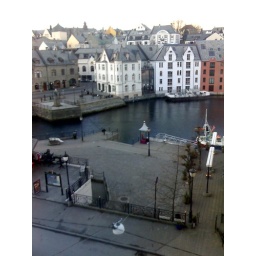
From the window in the hotel at 5 th floor